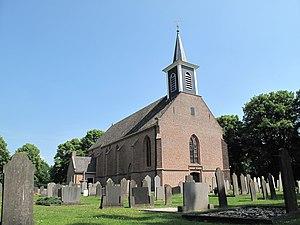
Steenwijkerwold est un village dans la commune néerlandaise de Steenwijkerland, dans la province d'Overijssel. Le 1ᵉʳ janvier 2006, le village comptait 1 730 habitants.